Yvonne Fovargue

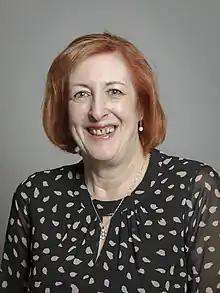
Official portrait, 2020

Yvonne Helen Fovargue (born 29 November 1956) is a British Labour Party politician who served as Member of Parliament (MP) for Makerfield from 2010 to 2024.